Iris (mythology)

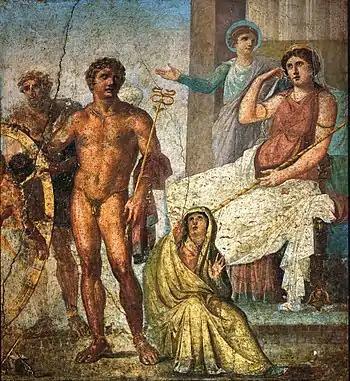
Iris stands behind the seated Juno (right) in a Pompeii fresco

Following her daughter Persephone's abduction by Hades, the goddess of agriculture Demeter withdrew to her temple in Eleusis and made the earth barren, causing a great famine that killed off mortals, and as a result sacrifices to the gods ceased. Zeus then sent Iris to Demeter, calling her to join the other gods and lift her curse; but as her daughter was not returned, Demeter was not persuaded.